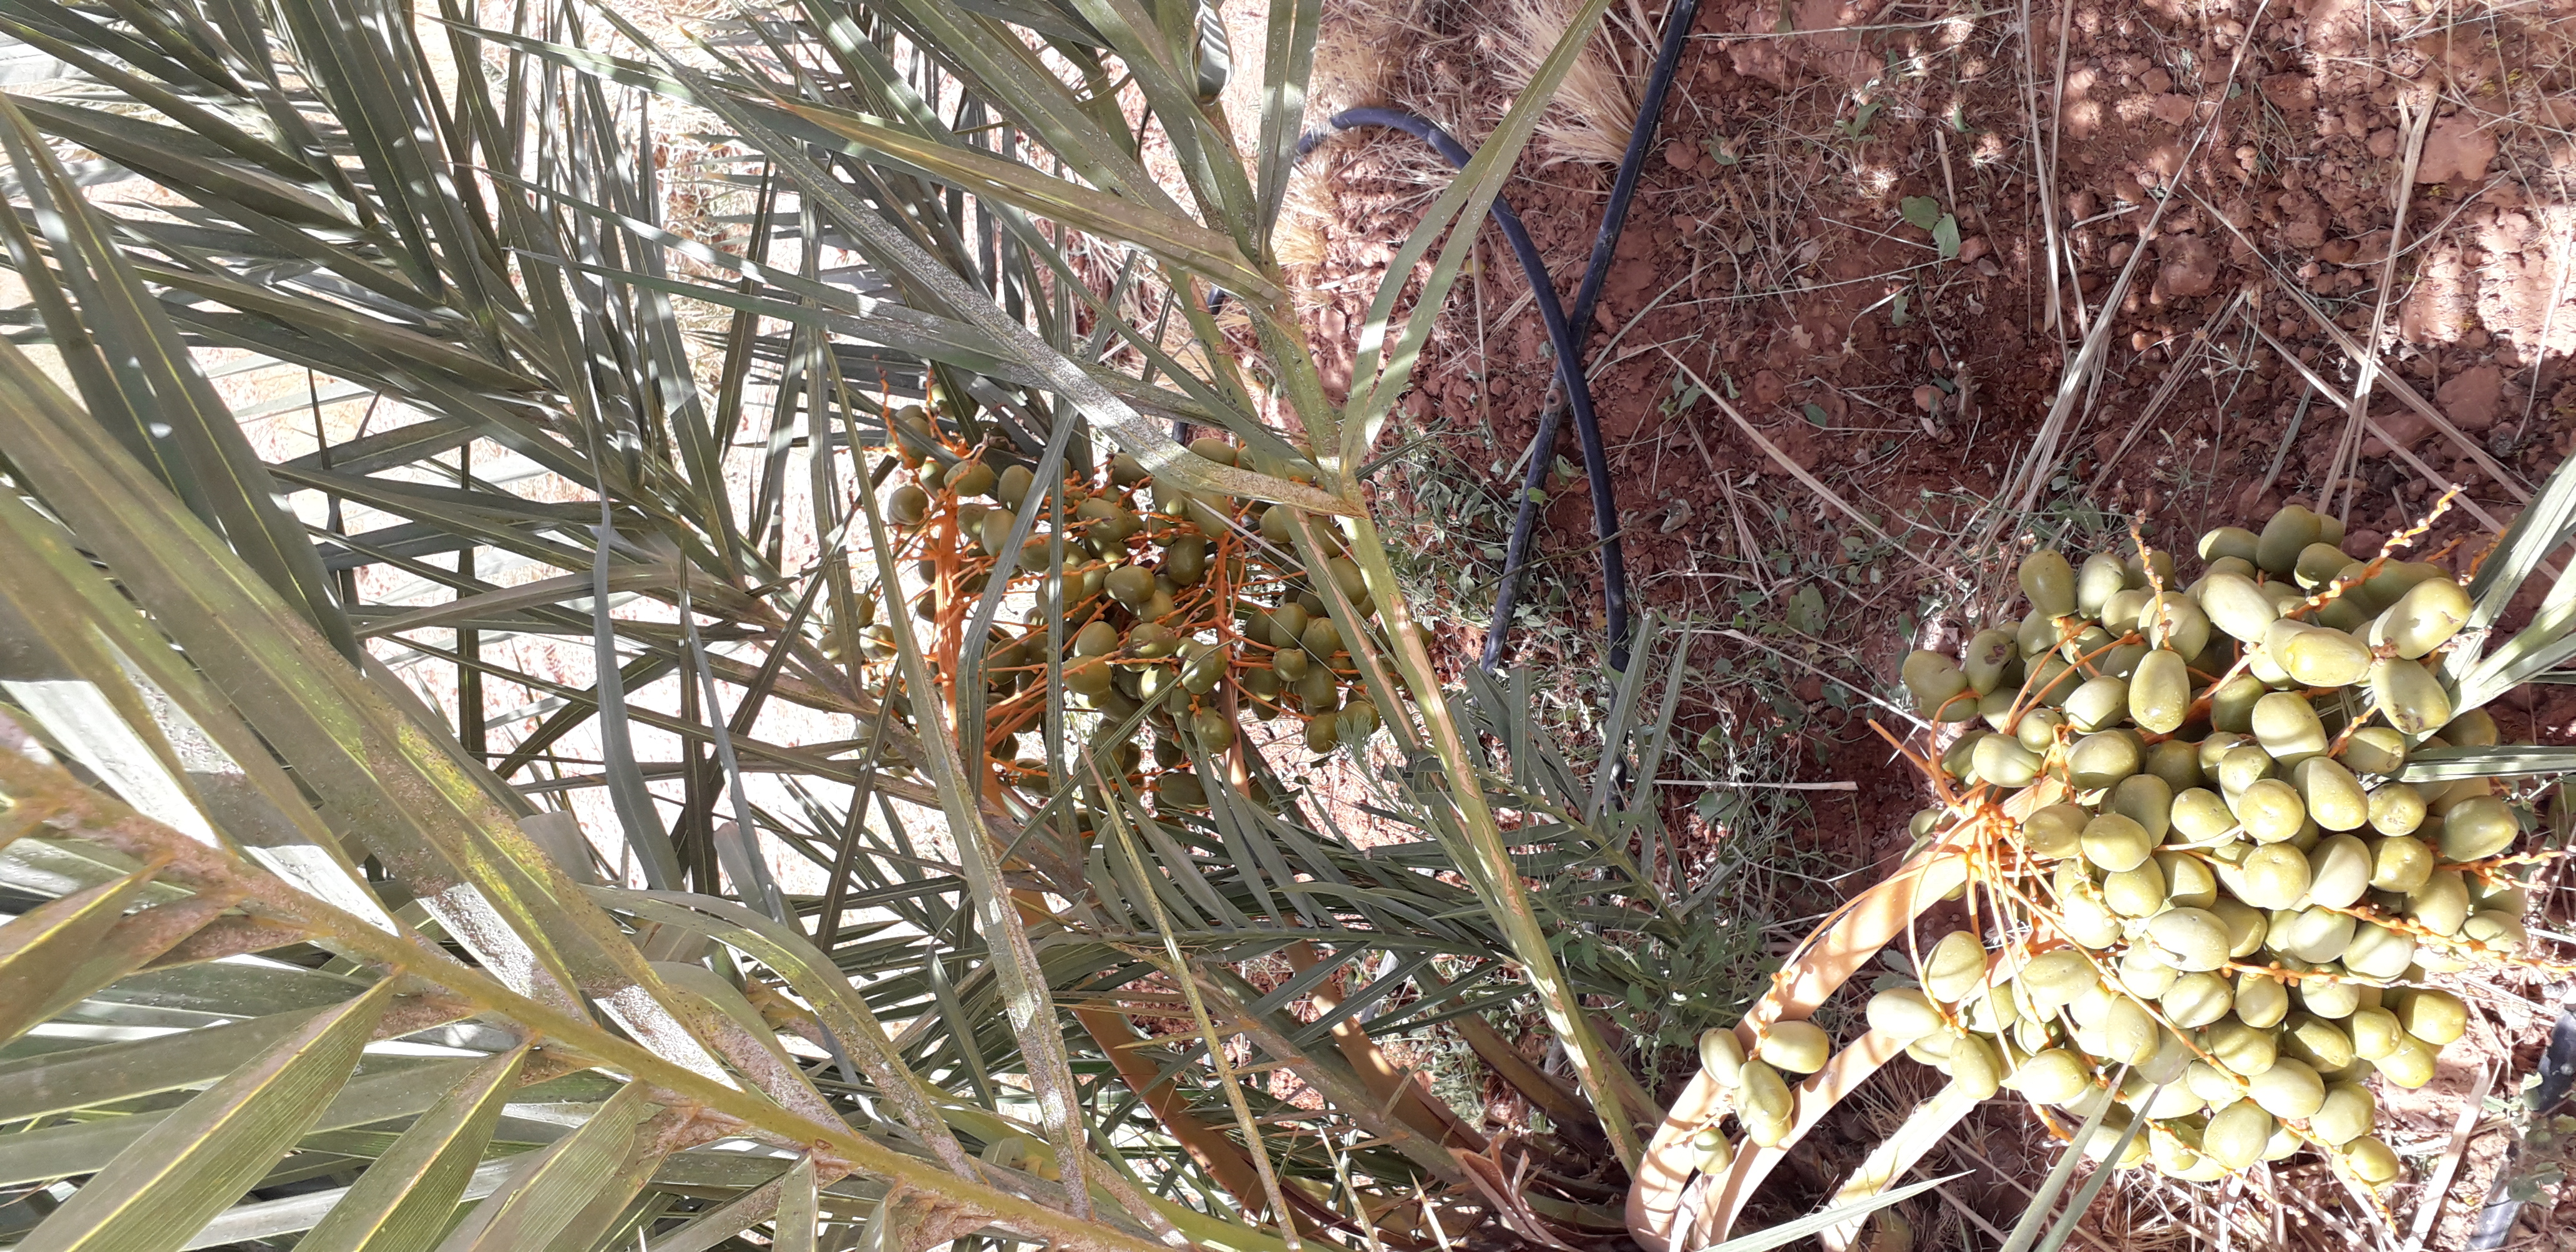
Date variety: Boufagous